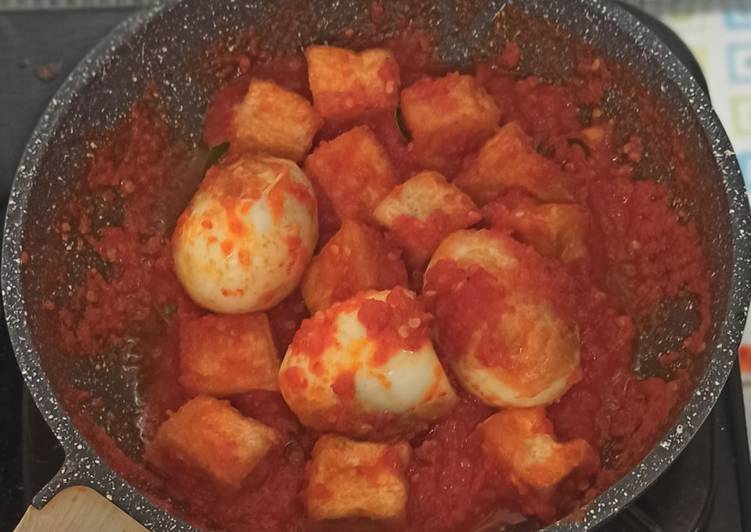
Label: telur_balado